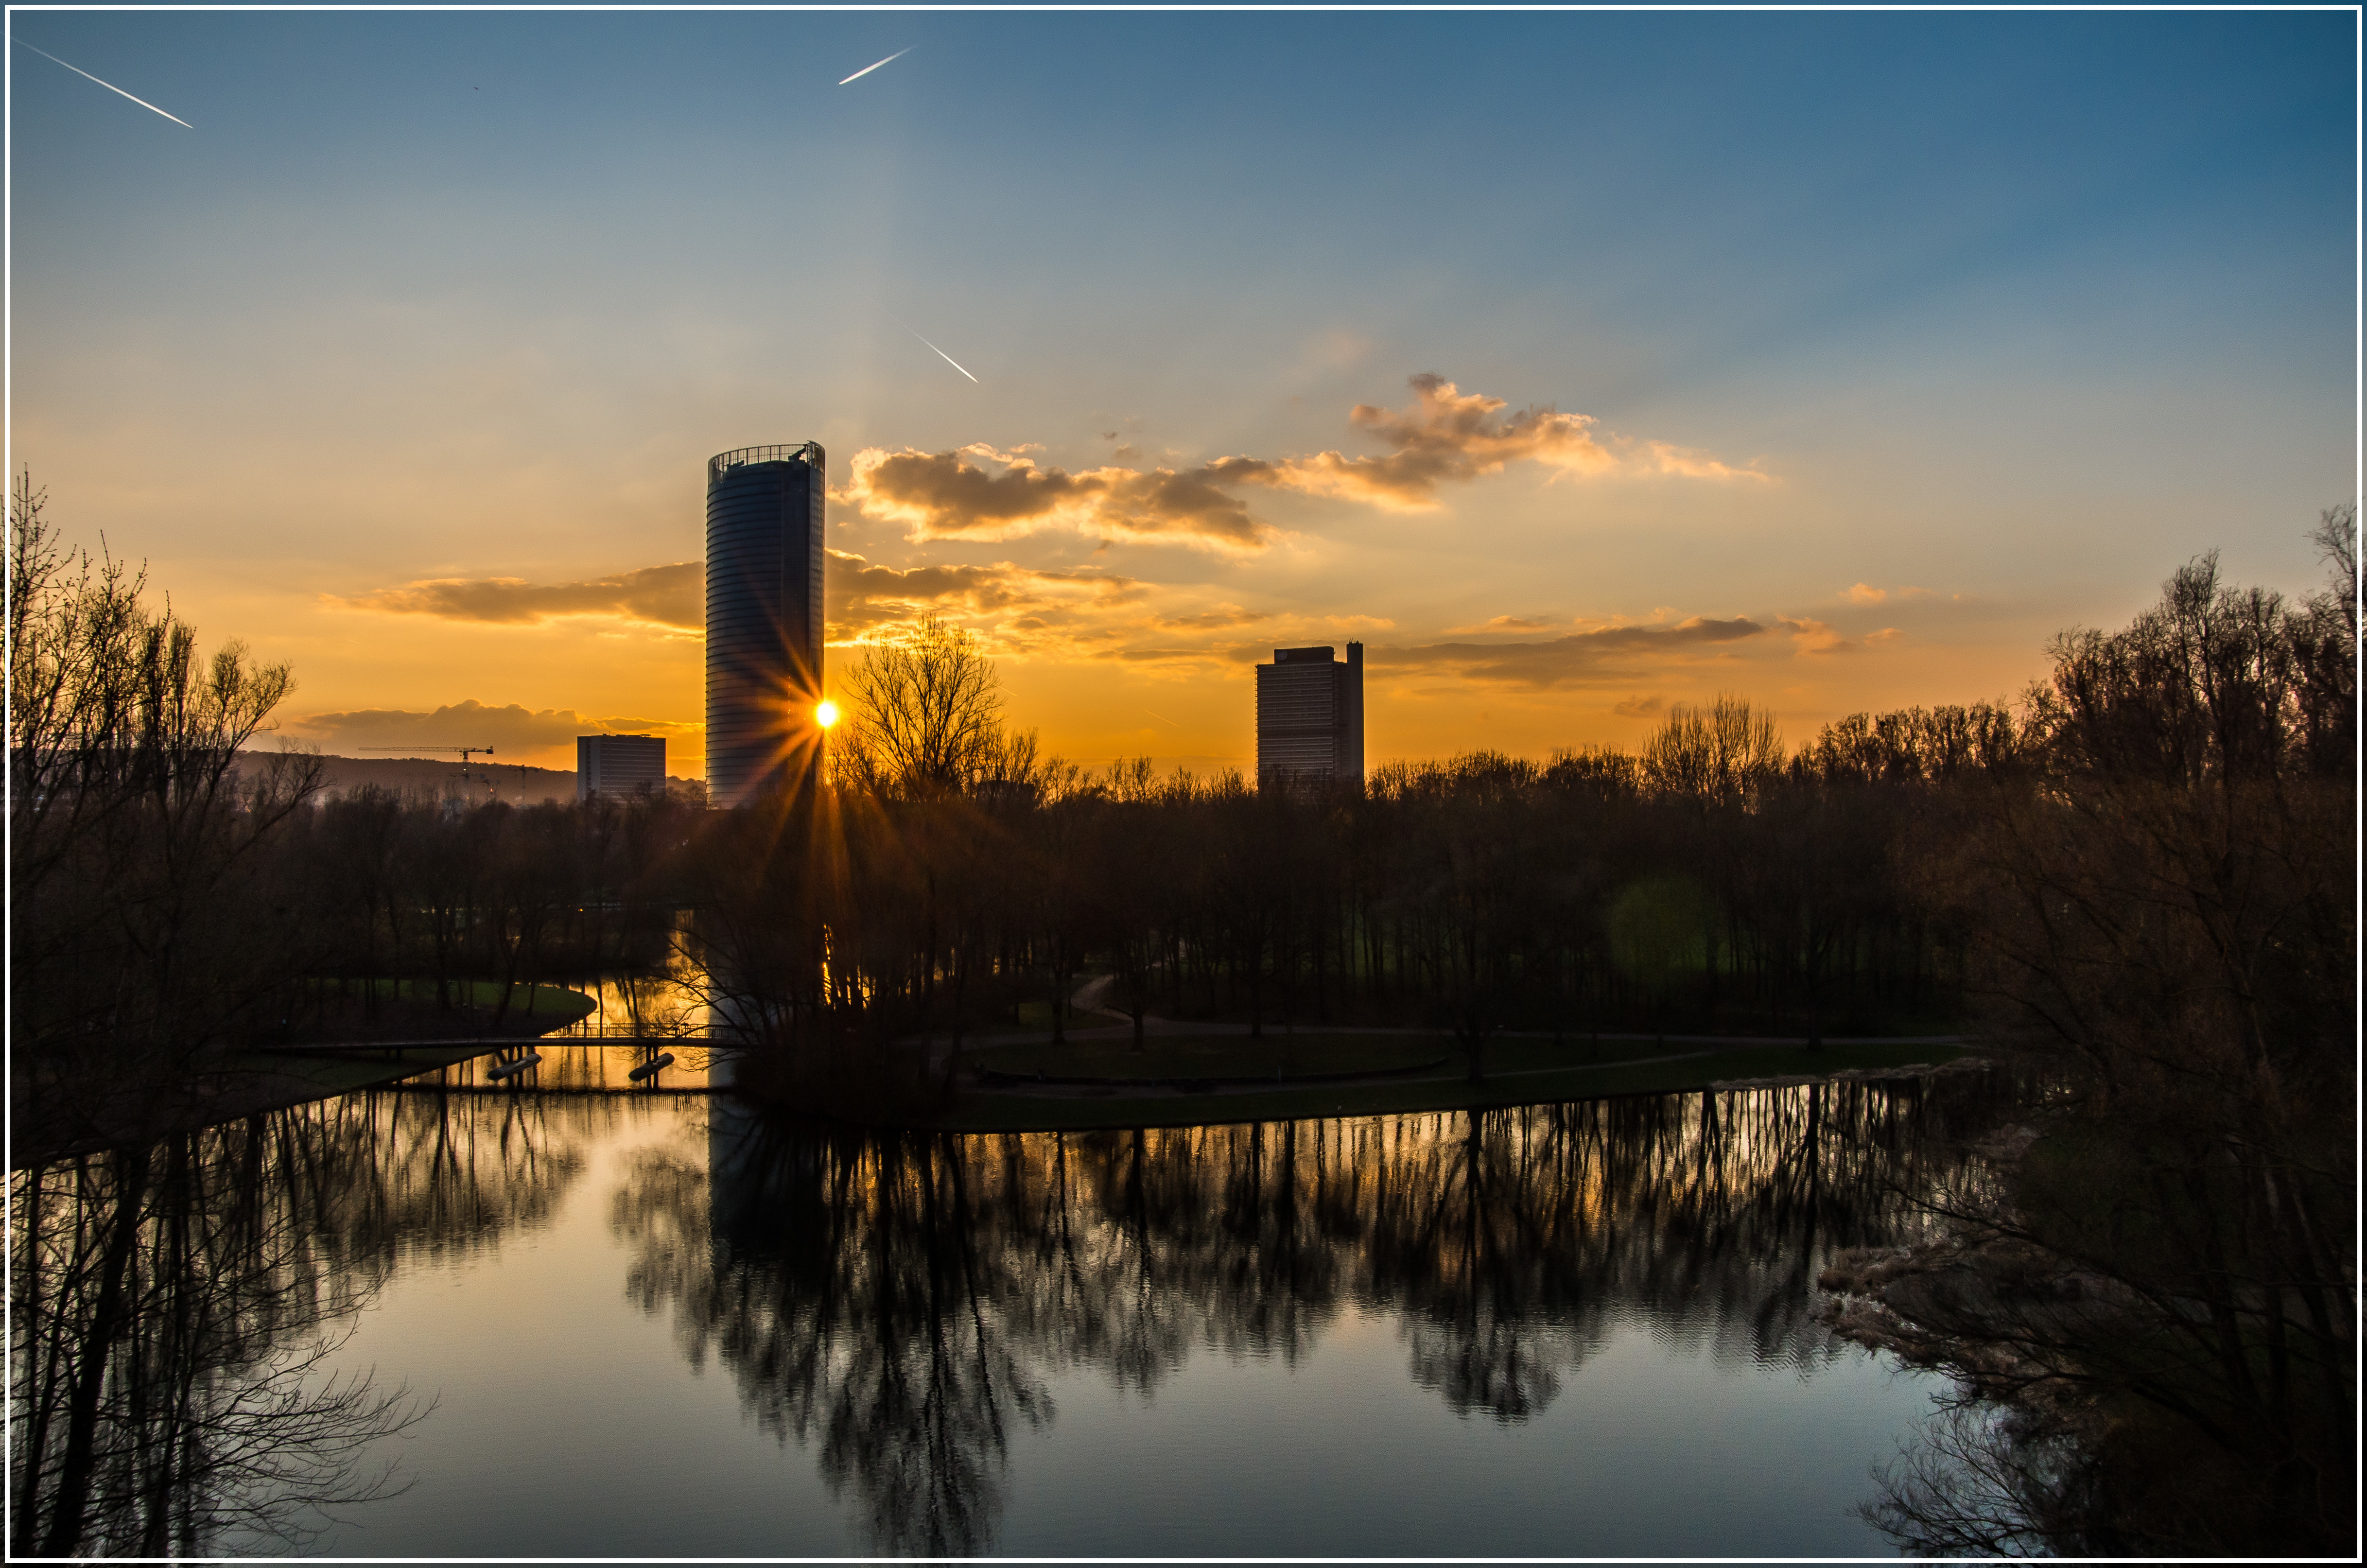
landscape, nature, horizon, cloud, sky, sun, sunrise, sunset, skyline, sunlight, morning, dawn, cityscape, dusk, evening, reflection, sundown, bonn, atmospheric phenomenon